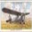
Label: airplane